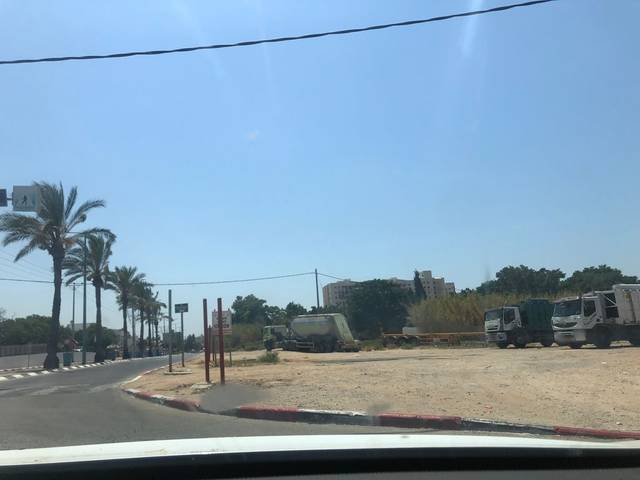
Region: Israel
Coordinates: 31.949, 34.903